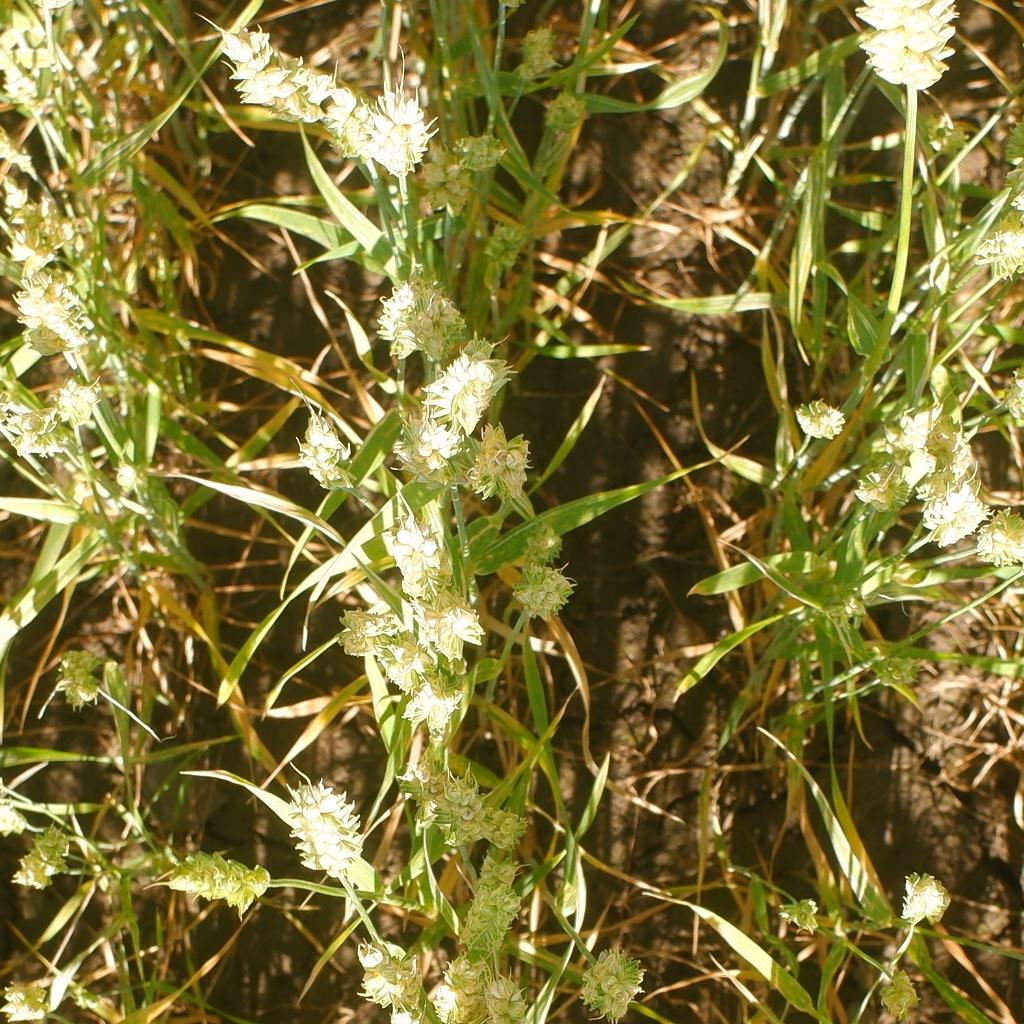
Country: Norway
Location: NMBU
Wheat development stage: Ripening